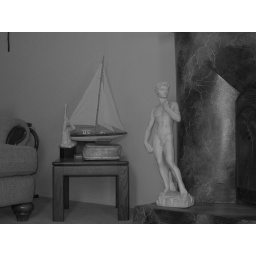
An experiment in black &amp;amp; white and exposure.